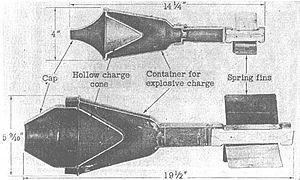
Le Panzerfaust est le nom d'une famille de lance-grenades antichars sans recul à un coup, produite en Allemagne à partir de 1942 afin de doter les soldats d'une arme antichar individuelle à coût réduit.